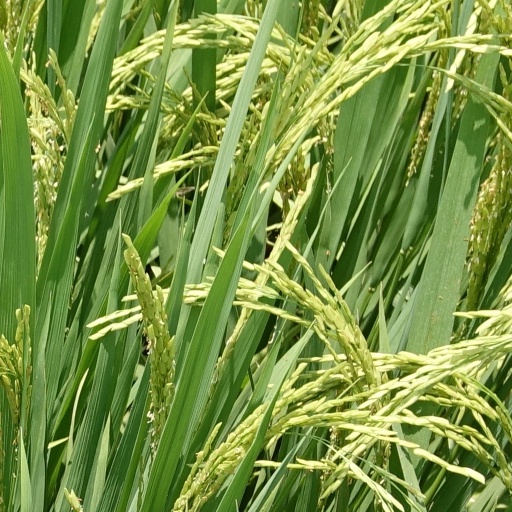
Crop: rice